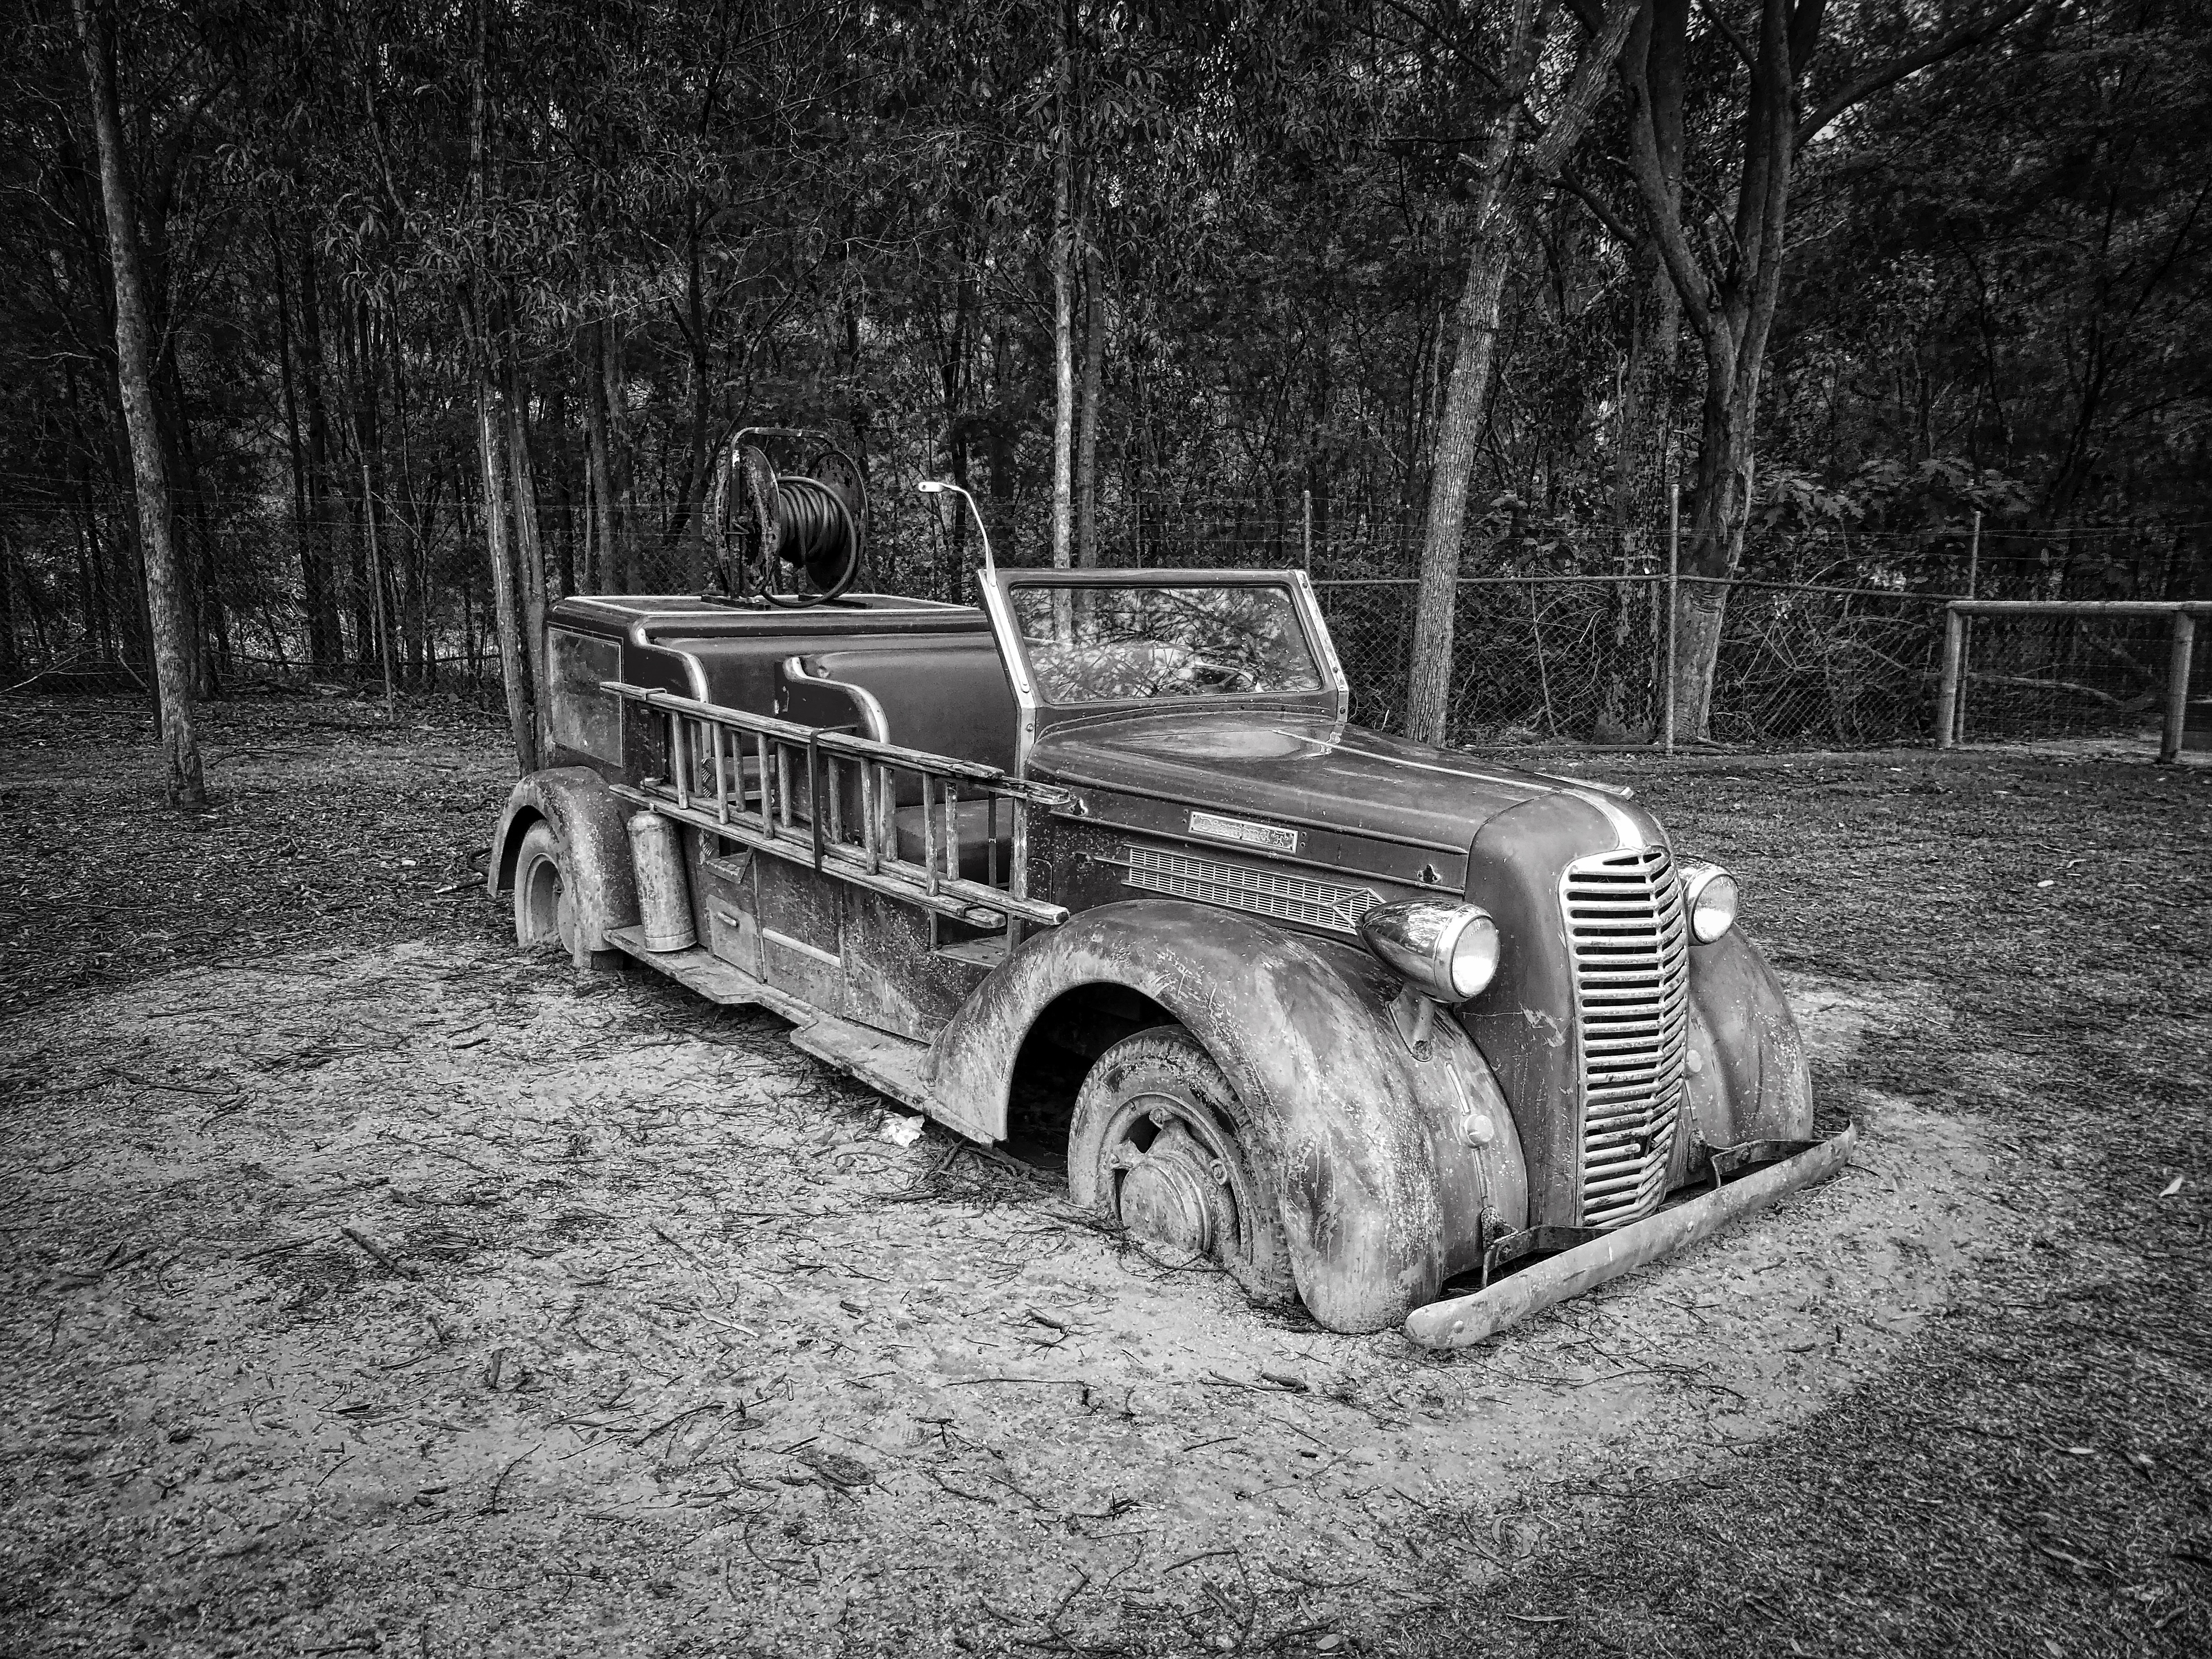
black and white, car, vintage, antique, automobile, retro, transport, truck, vehicle, drive, abandoned, nostalgia, monochrome, ladder, fire engine, vintage car, outdoors, woods, classic, emergency, firetruck, land vehicle, monochrome photography, automobile make, single lens reflex camera, off roading, military vehicle, restoration project